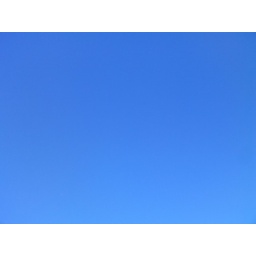
Blue sky not a cloud in sight.